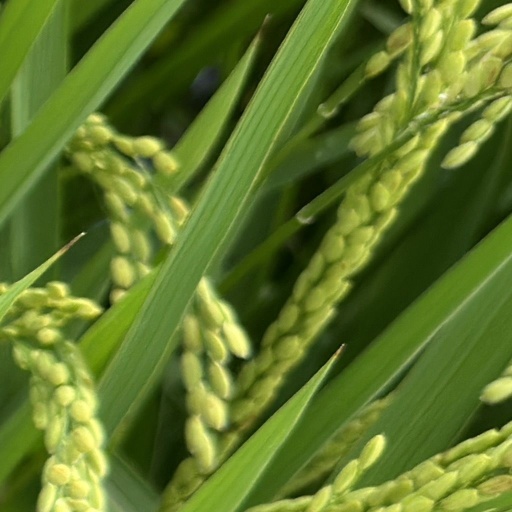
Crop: rice